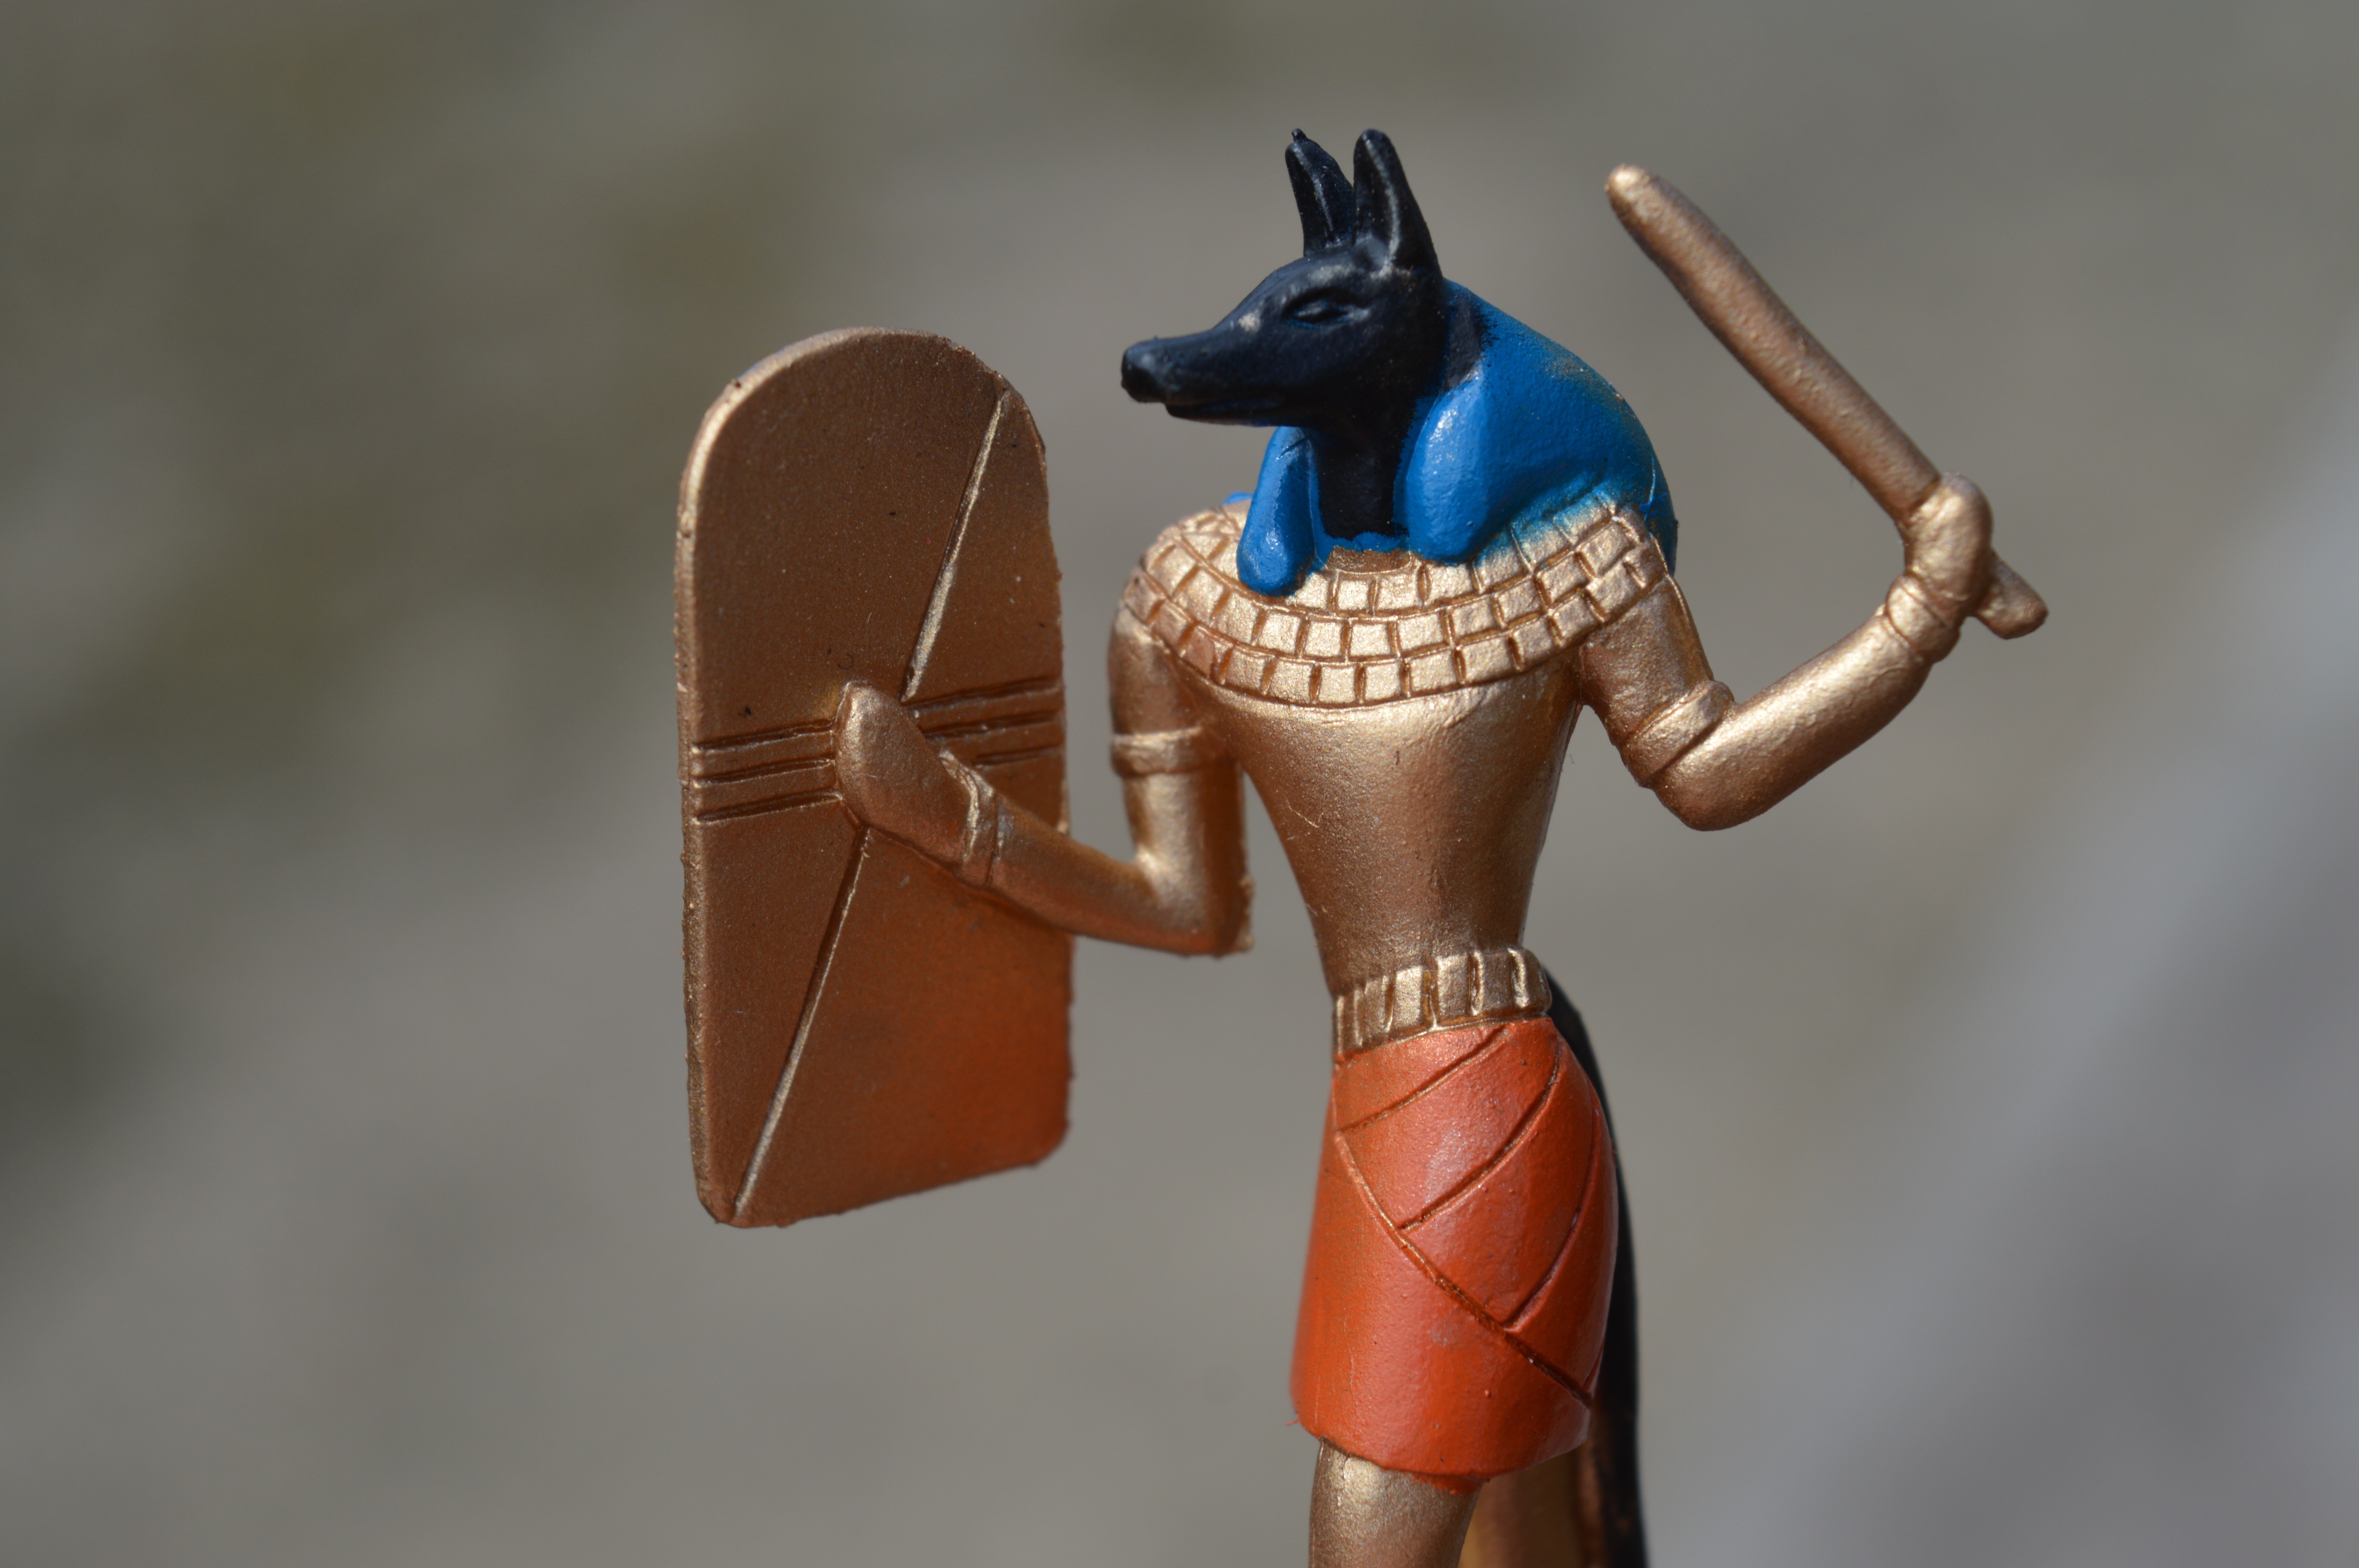
hand, historic, toy, sculpture, figurine, archeology, historical, action figure, dog head, egyptian, god, mythology, ancient egypt, anubis